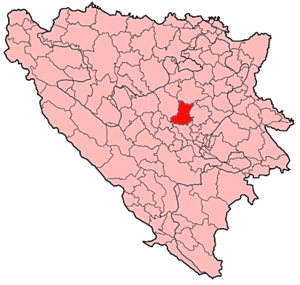
Kakanj est une ville et une municipalité de Bosnie-Herzégovine située dans le canton de Zenica-Doboj et dans la Fédération de Bosnie-et-Herzégovine. Selon les premiers résultats du recensement bosnien de 2013, la ville intra muros compte 12 256 habitants et la municipalité 38 937.